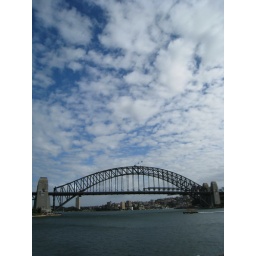
The famous bridge and a clear day in Sydney - self explanatory but nifty nonetheless